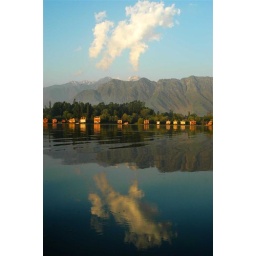
reflection of lone cloud floating above nagin lake with shikaras and backdrops of mountains